Bren light machine gun

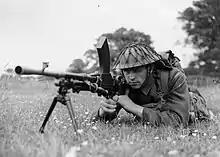
A Bren gunner of the Norwegian Brigade takes aim during training at Dumfries, Scotland, 27 June 1941.

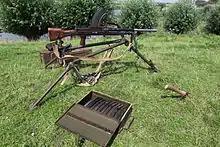
Bren gun mounted on a tripod, 2010

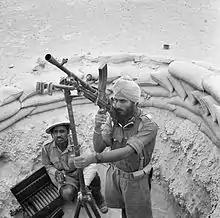
Indian troops man a Bren gun on an anti-aircraft tripod, Western Desert April 1941

At the close of World War I in 1918, the British Army was equipped with two main automatic weapons; the Vickers medium machine gun (MMG) and the Lewis light machine gun. The Vickers was heavy and required a supply of water to keep it in operation, which tended to relegate it to static defence and indirect fire support. The Lewis, although lighter, was still heavy and was prone to frequent stoppages: its barrel could not be changed in the field, which meant that sustained firing resulted in overheating until it stopped altogether.